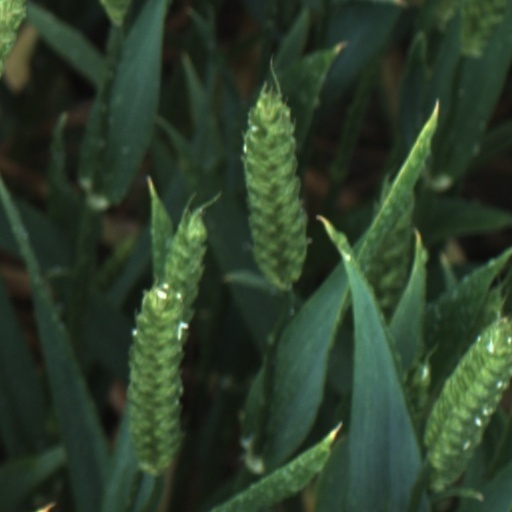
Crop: wheat